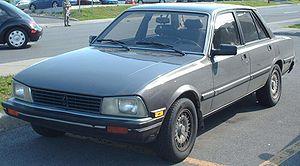
SEVEL Argentina SA, était une coentreprise créée le 28 février 1980 entre les sociétés Fiat Concord et SAFRAR Argentina, pour la production et la vente de voitures. L'acronyme « SEVEL » signifie « Sociedad Europea de VEhículos por Latinoamerica », un peu à l'image de la société SevelSud créée en Italie pour la production des véhicules utilitaires Fiat Ducato et ses clones PSA.